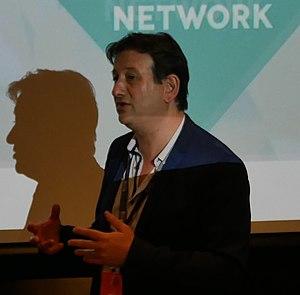
Philippe Zittoun est chercheur HDR en Science Politique au l' ENTPE, Université de Lyon. Ses recherches portent sur le processus de fabrique des politiques publiques, avec une attention particulière accordée à sa dimension politique. Philippe Zittoun est le Secrétaire Général de l'Association Internationale de Politique Publiques et responsable au sein de l' IPSA du Comité de Recherche «Politique Publique et Administration». Il participe à différents comités de rédaction de revues internationales tels que Critical Policy Studies; Comparative Policy Analysis, Society and Governance. Il est également directeur de publication de l'International Review of Public Policy et co-dirige avec B. Guy Peters, la série d’ouvrages « International series on Public Policy» chez Palgrave-McMillan. Il enseigne à Sciences Po Grenoble, Sciences Po Paris et a été professeur invité à l' Université de Yale.